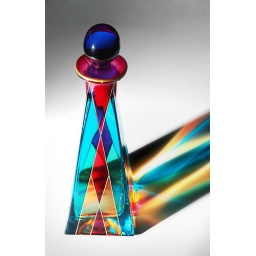
Stained glass bottle by Greg Young